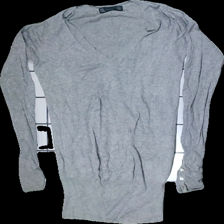
View: front
Type: Cardigan
Category: Ladies
Brand: Zara
Colors: Grey
Material: Unknown
Cut: Tight
Size: S
Season: All
Price range: <50
Recommended usage: Export